Panasqueira

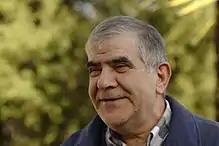
Alfredo Pereira "Peixoto", general overseer of the mine, worked from 1962 to 2009

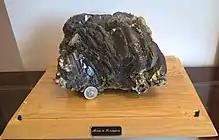
Agglomerate of wolframite crystals weighing approximately 10 kg

There are no reliable records of mining production between 1898 and 1933; however it is known, that it was relevant in some years of this period. In the period that is recorded (1934 to present), 128,110 t of wolfram concentrates, 6,576 t of tin concentrates and 32,410 t of copper concentrates were produced. The wolfram concentrates produced have an average of 75% WO, the tin concentrates an average of 74% tin, and the copper concentrates an average of 28–30% copper. Along with these main products, minerals for collecting are also extracted and gravel is sold as inert material for the civil construction. Since 1985, the mine has been the only wolfram mine in Portugal, and from 1950 until the end of 2016, it was responsible for 77% of the country's total wolfram production.